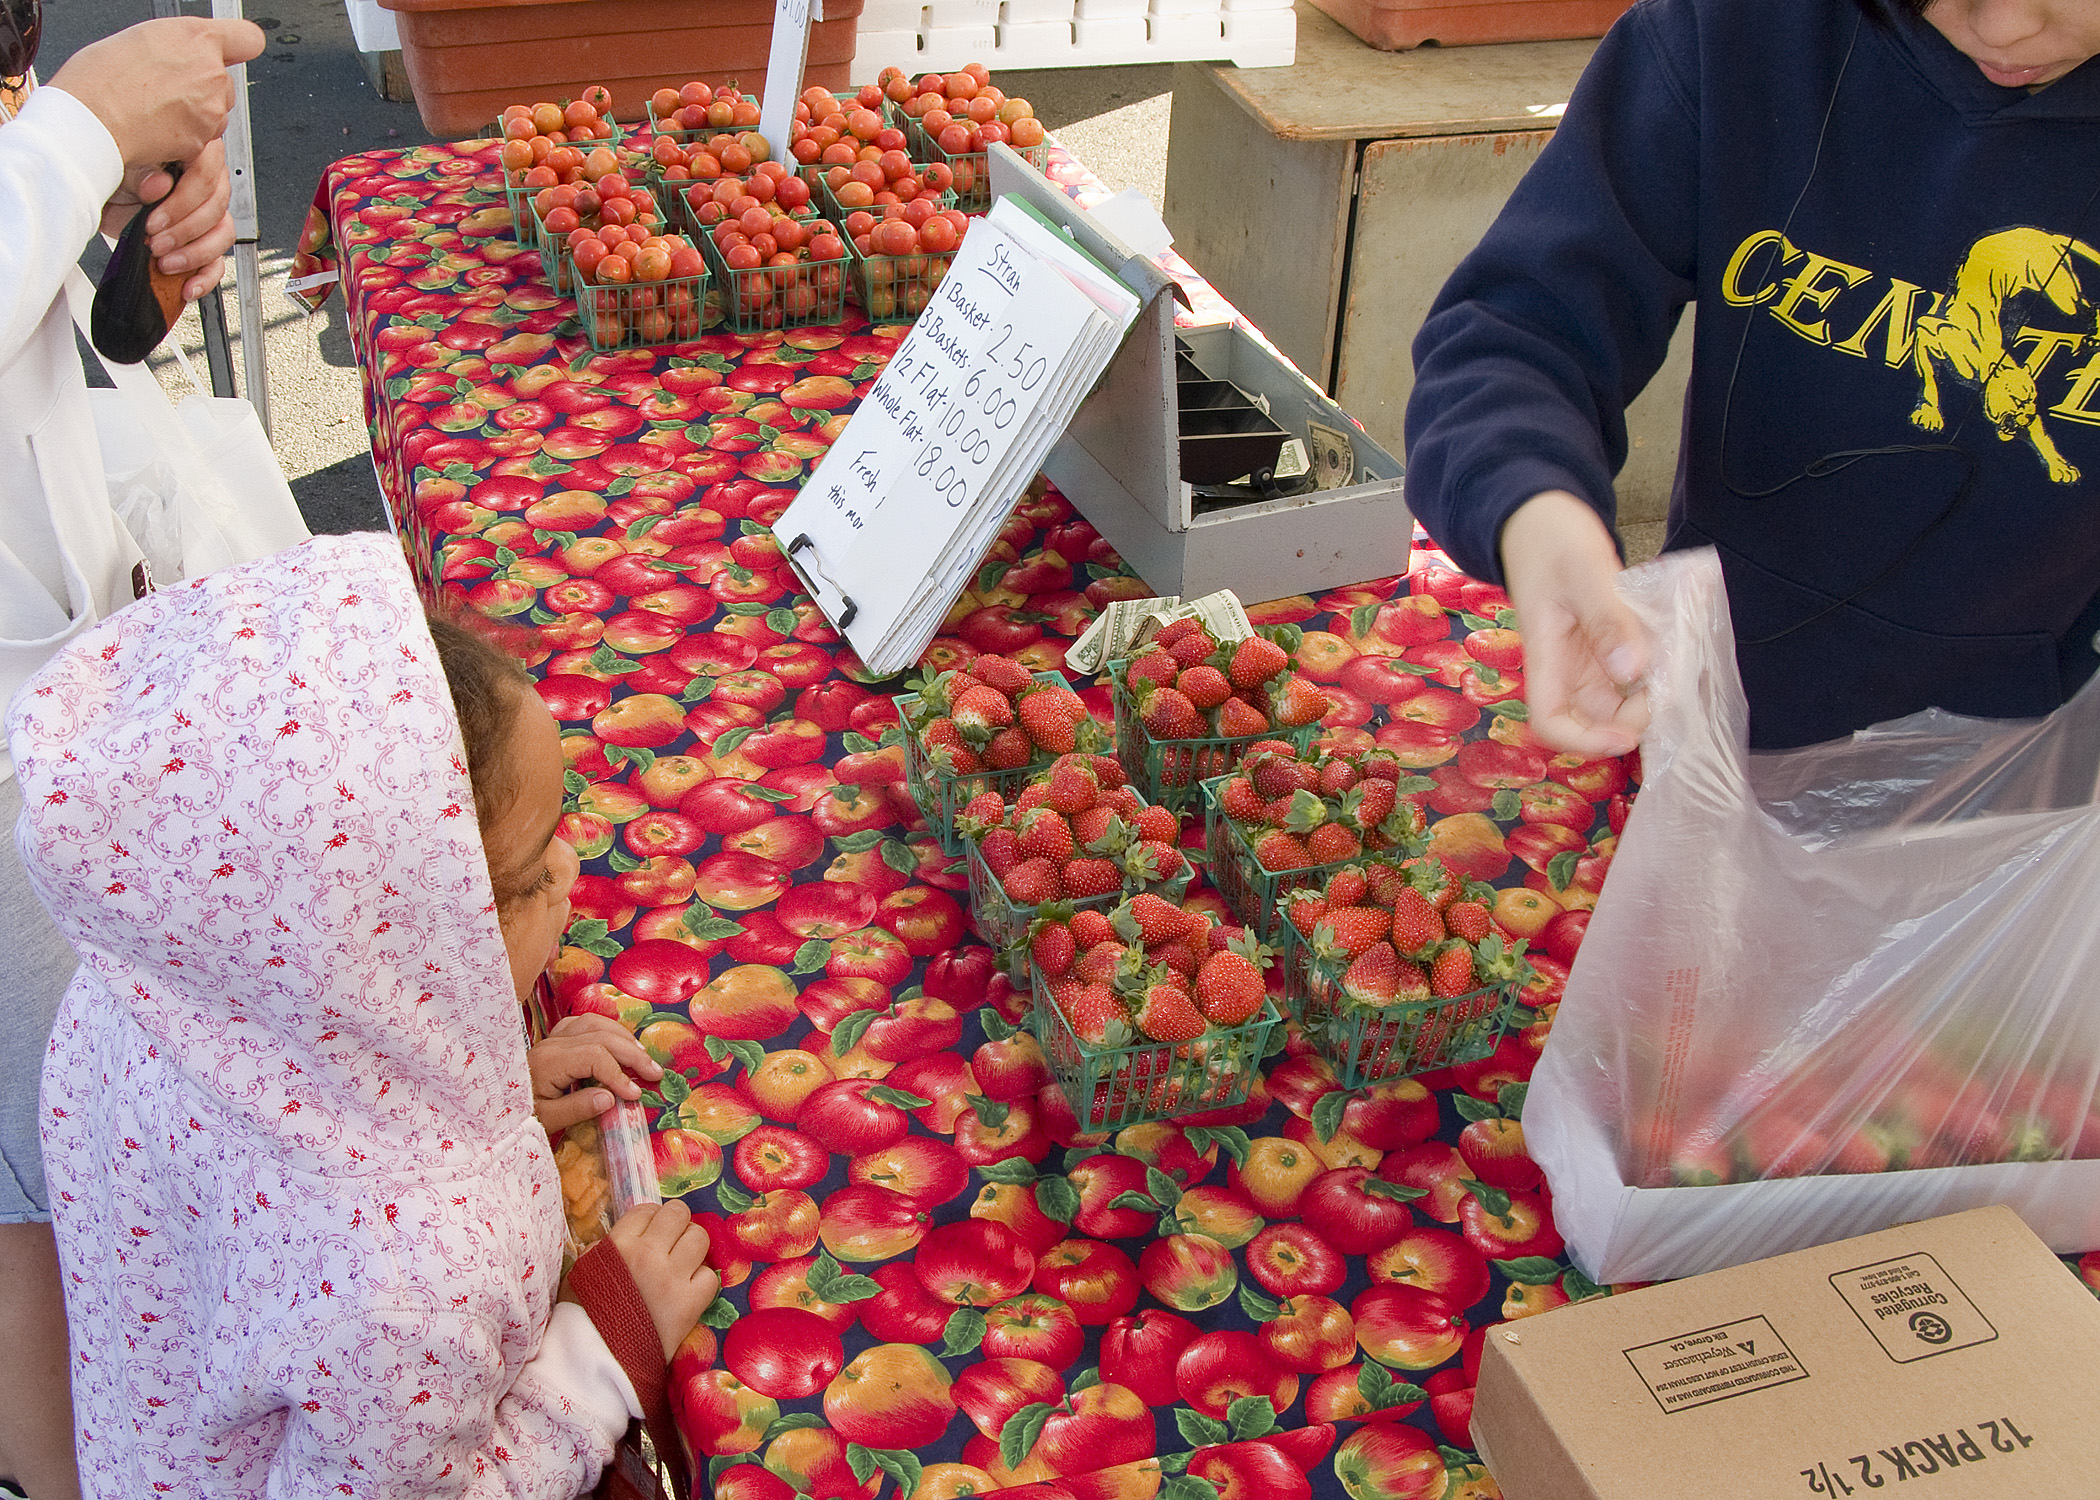
city, country, summer, food, harvest, vendor, produce, plaza, market, marketplace, club, california, public space, saturday, mall, sweetness, organic, sacramento, locally, grown, farmers, sense, human settlement